Riding hall

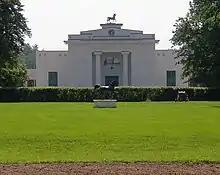
Riding hall of the Redefin State Stud

A riding hall, indoor arena, indoor school (UK English), or indoor ring (US English) is a building (part of an equestrian facility) that is specially designed for indoor horse riding. Smaller, private buildings contain only space for riding, while larger commercial facilities contain a "ring" or "arena" within a larger building as exclusively for equestrian use, but may also incorporate additional facilities for spectators or stabling of horses.